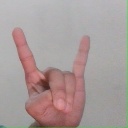
अक्षर: श